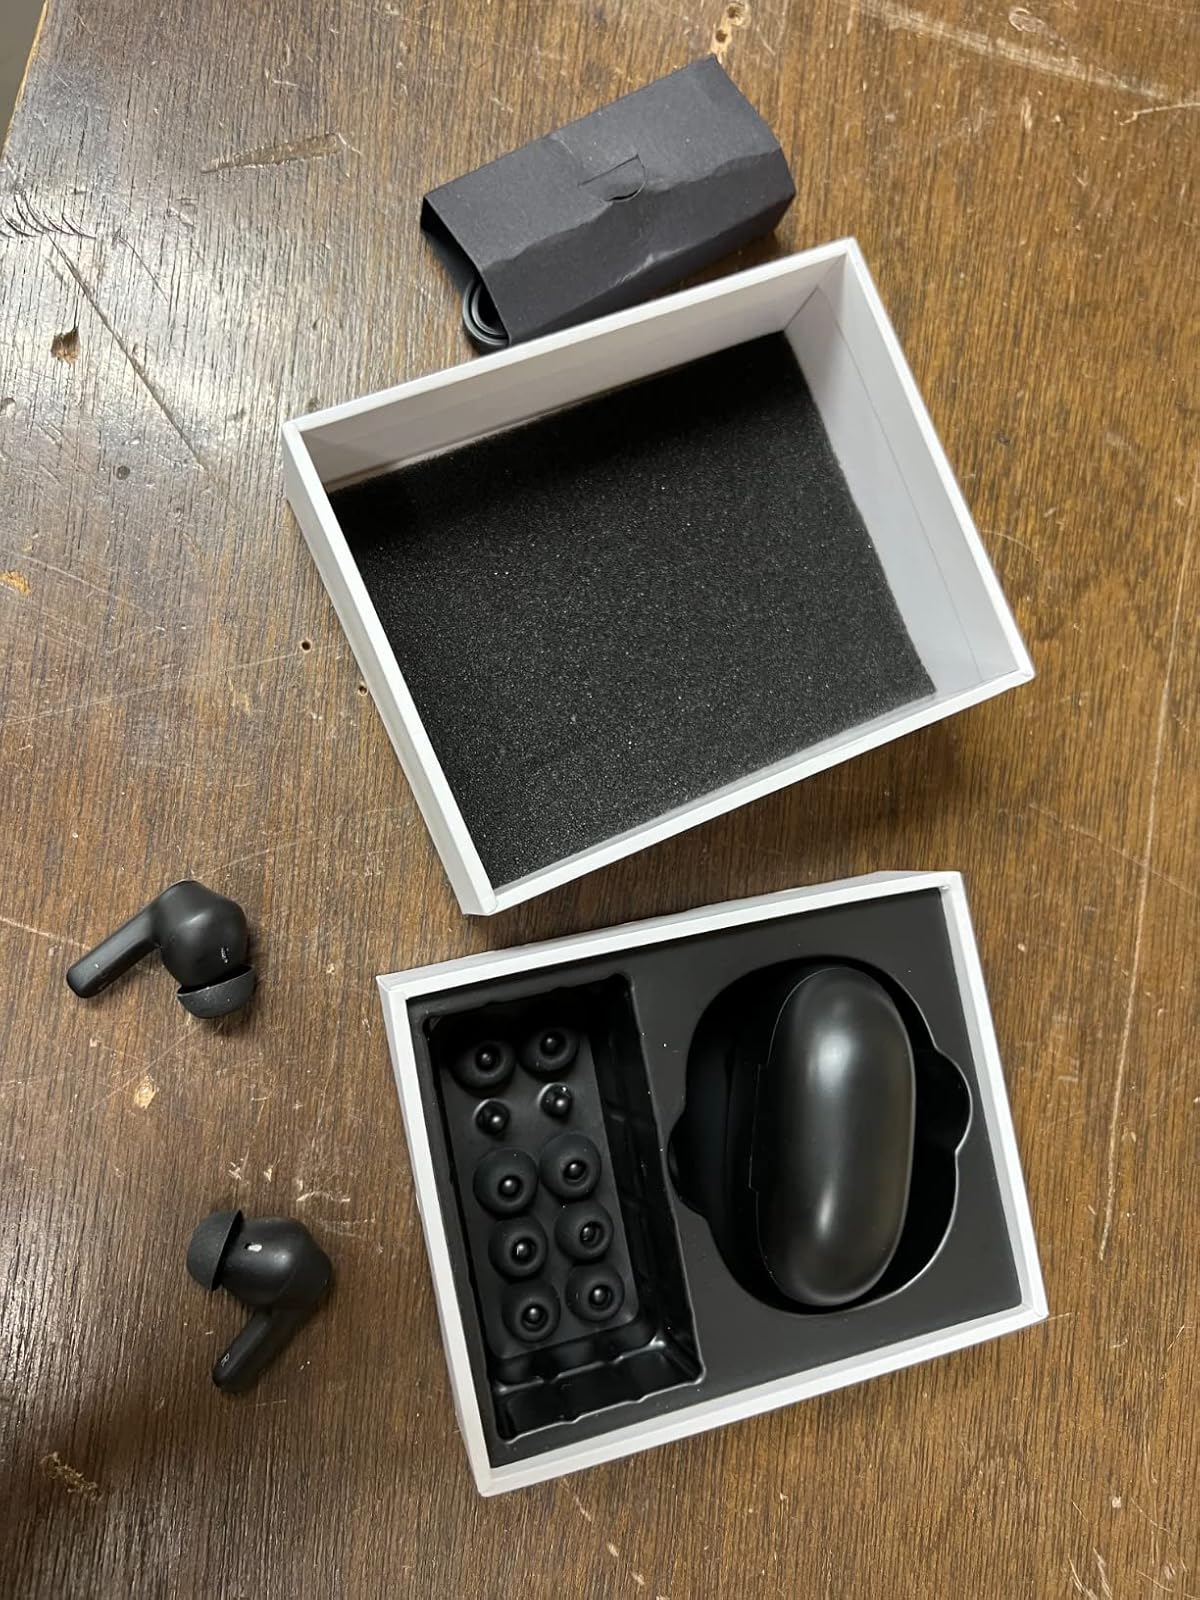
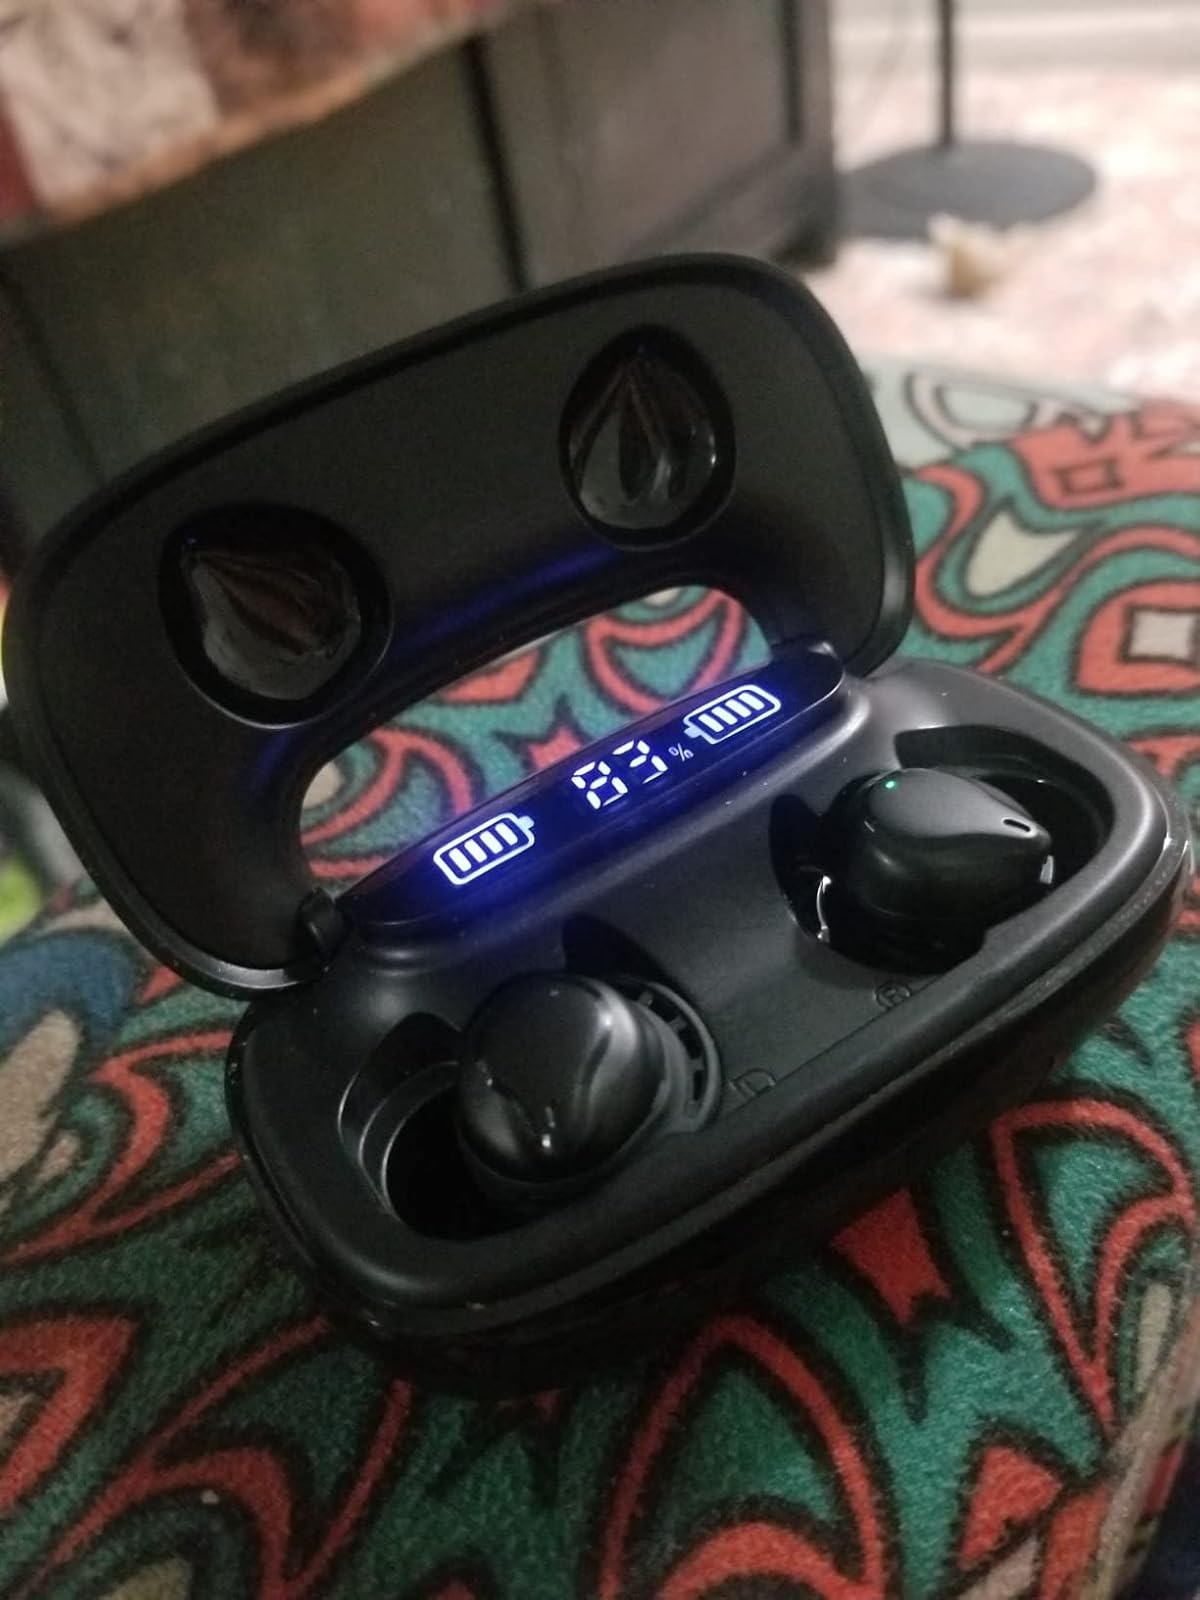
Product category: earbuds
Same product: no